East of Sudan

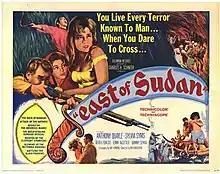
Original cinema poster

East of Sudan is a 1964 British adventure film directed by Nathan Juran and featuring Anthony Quayle, Sylvia Syms and Derek Fowlds.